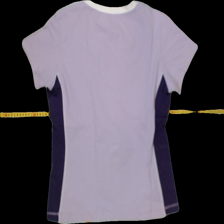
View: back
Type: T-shirt
Category: Ladies
Brand: Not Applicable
Colors: Purple
Material: 90%cotton 10%elastane
Size: XL
Trend: No trend
Stains: Yes
Price range: <50
Recommended usage: Export